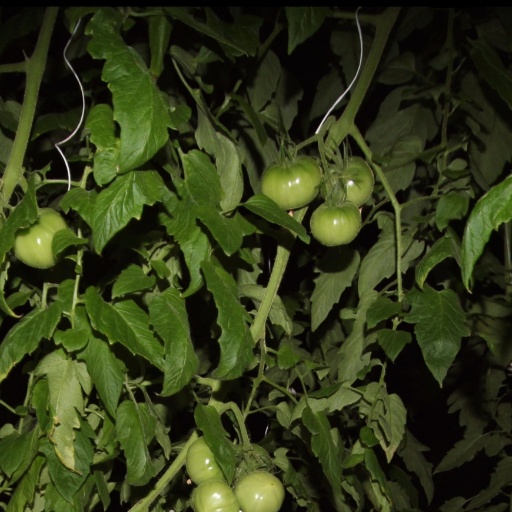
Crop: tomato